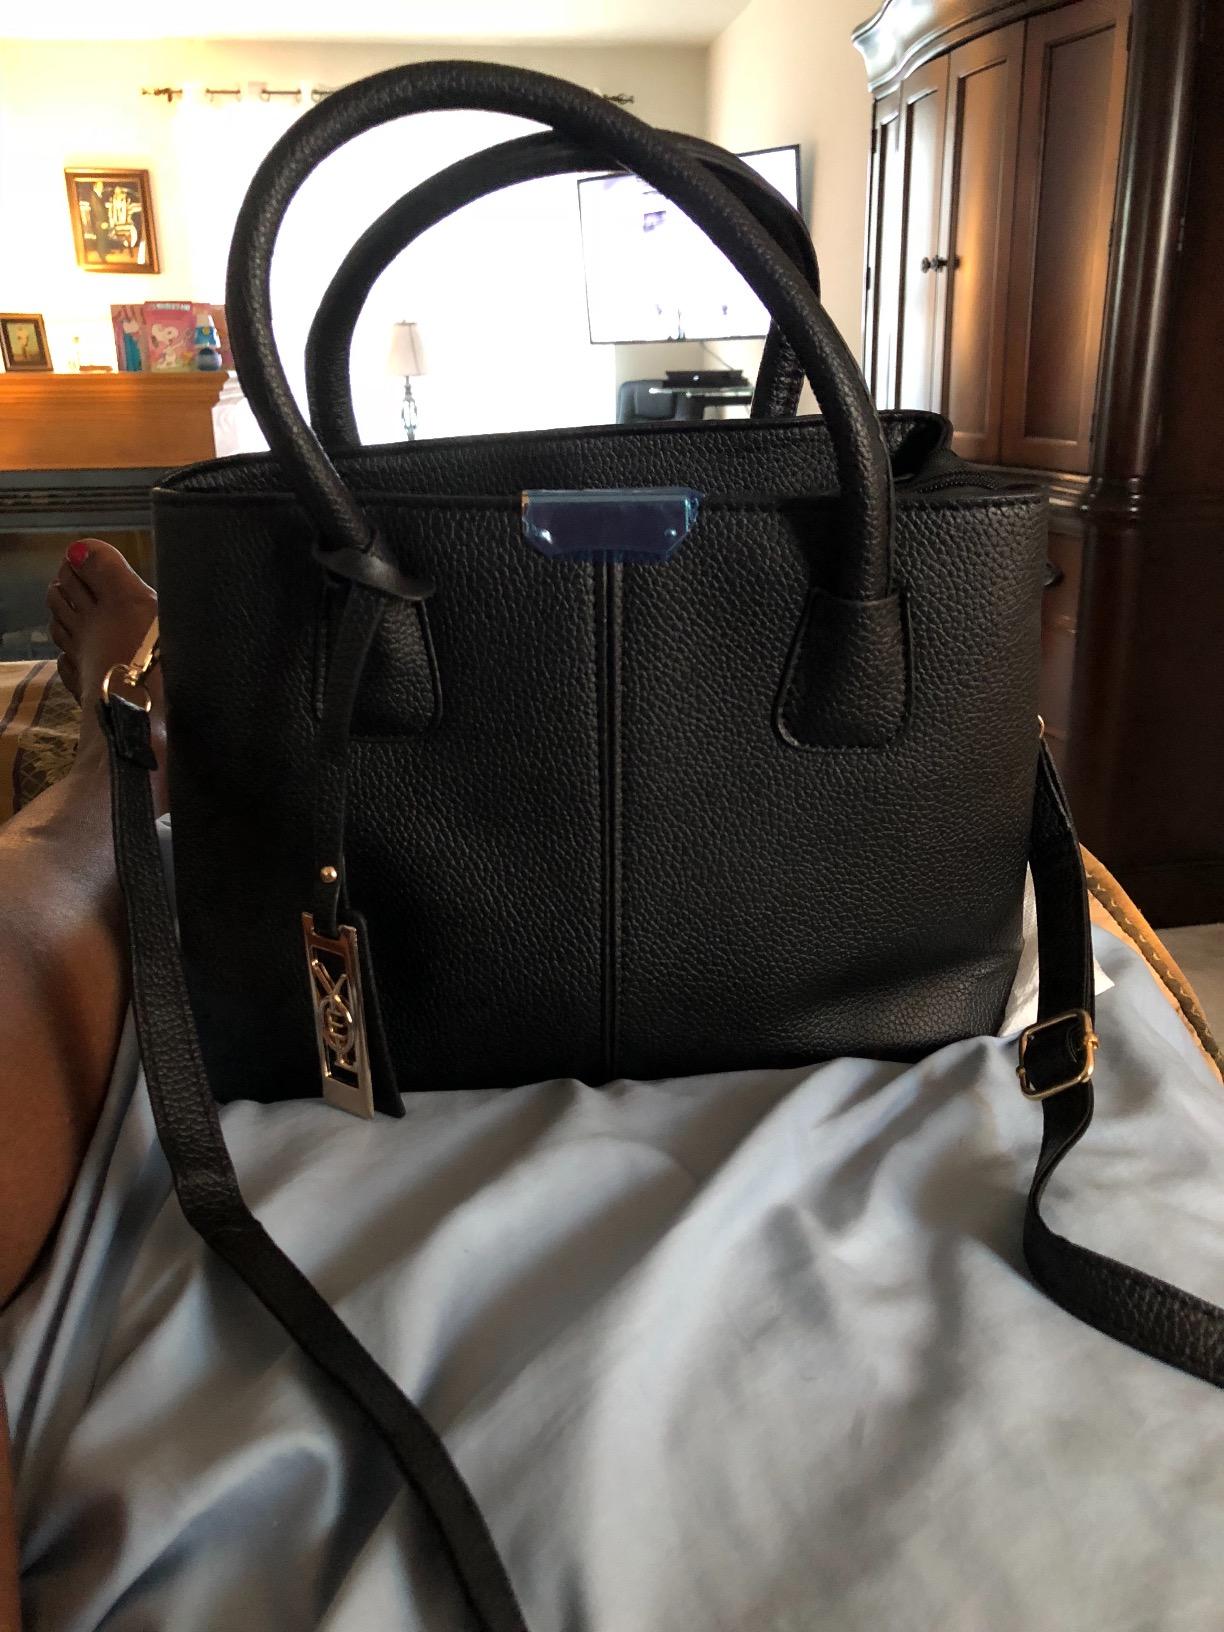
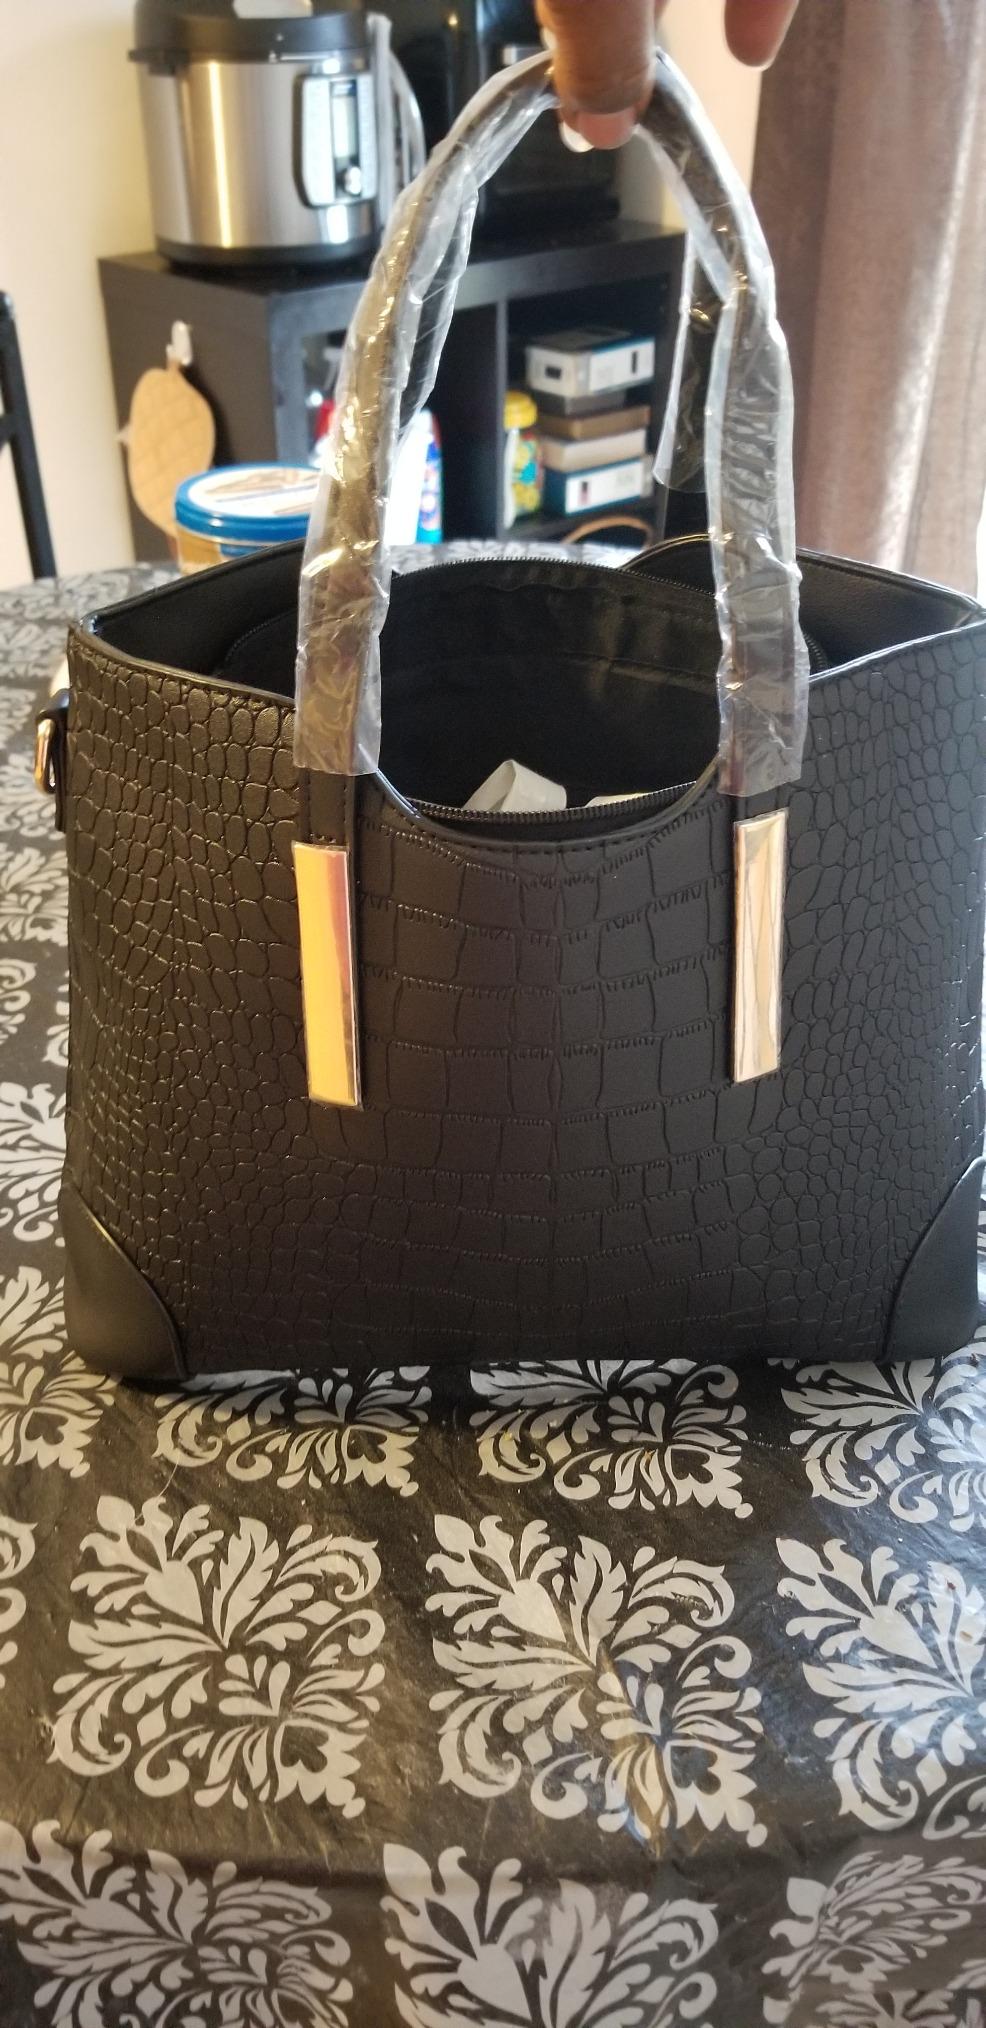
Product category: accessories_handbag
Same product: no